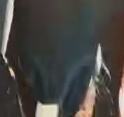
Face region: mouth_nostrils (mouth_chin_nostrils_and_profile)
Pain indicator: not_present